303rd Air Refueling Squadron

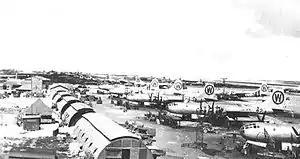
505th Bombardment Group B-29 Superfortresses at North Field, Tinian

The squadron arrived at its combat station, North Field, Tinian in the Mariana Islands on 24 December 1944. Three days later, it began flying training missions, including an attack on Moen Airfield in January. It flew its first combat mission on 24 January 1945 against targets on Iwo Jima and the Truk Islands. It began operations flying high altitude daylight missions, engaging in the strategic bombing campaign against Japan. On 10 February, it flew a strike on the Nakajima Aircraft Company factory at Ota, for which it was awarded a Distinguished Unit Citation (DUC). The 505th Group lost eight B-29s on the mission, but most were lost due to operational problems, rather than enemy action. However, The results of high altitude B-29 raids on Japan were disappointing. From 19 January, no mission had been able to bomb visually, and radar bombing results were generally unsatisfactory. Low altitude night area attacks with incendiaries promised better results, for XXI Bomber Command. The switch in tactics began with the launch of a raid against Tokyo on 9 March 1945.